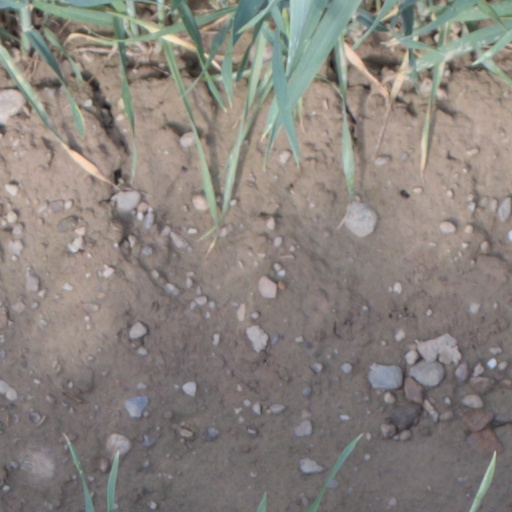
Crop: wheat